Agustín Fernández (artist)

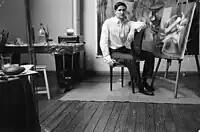
Fernández in his studio in Paris.

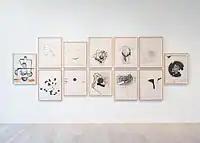

At the age of 11, in 1939, he took his first drawing lessons, soon entering the Jesuit-school "Belén de Embarque", where he received painting classes. In 1944 he began studying at the art school "La Anexa", and two years later he entered the San Alejandro National Academy of Fine Arts. He also pursued doctoral studies in philosophy and literature at the University of Havana, which he did not complete. After graduating from San Alejandro, he traveled to New York, where he studied with George Grosz and Yasuo Kuniyoshi at the Art Students League.